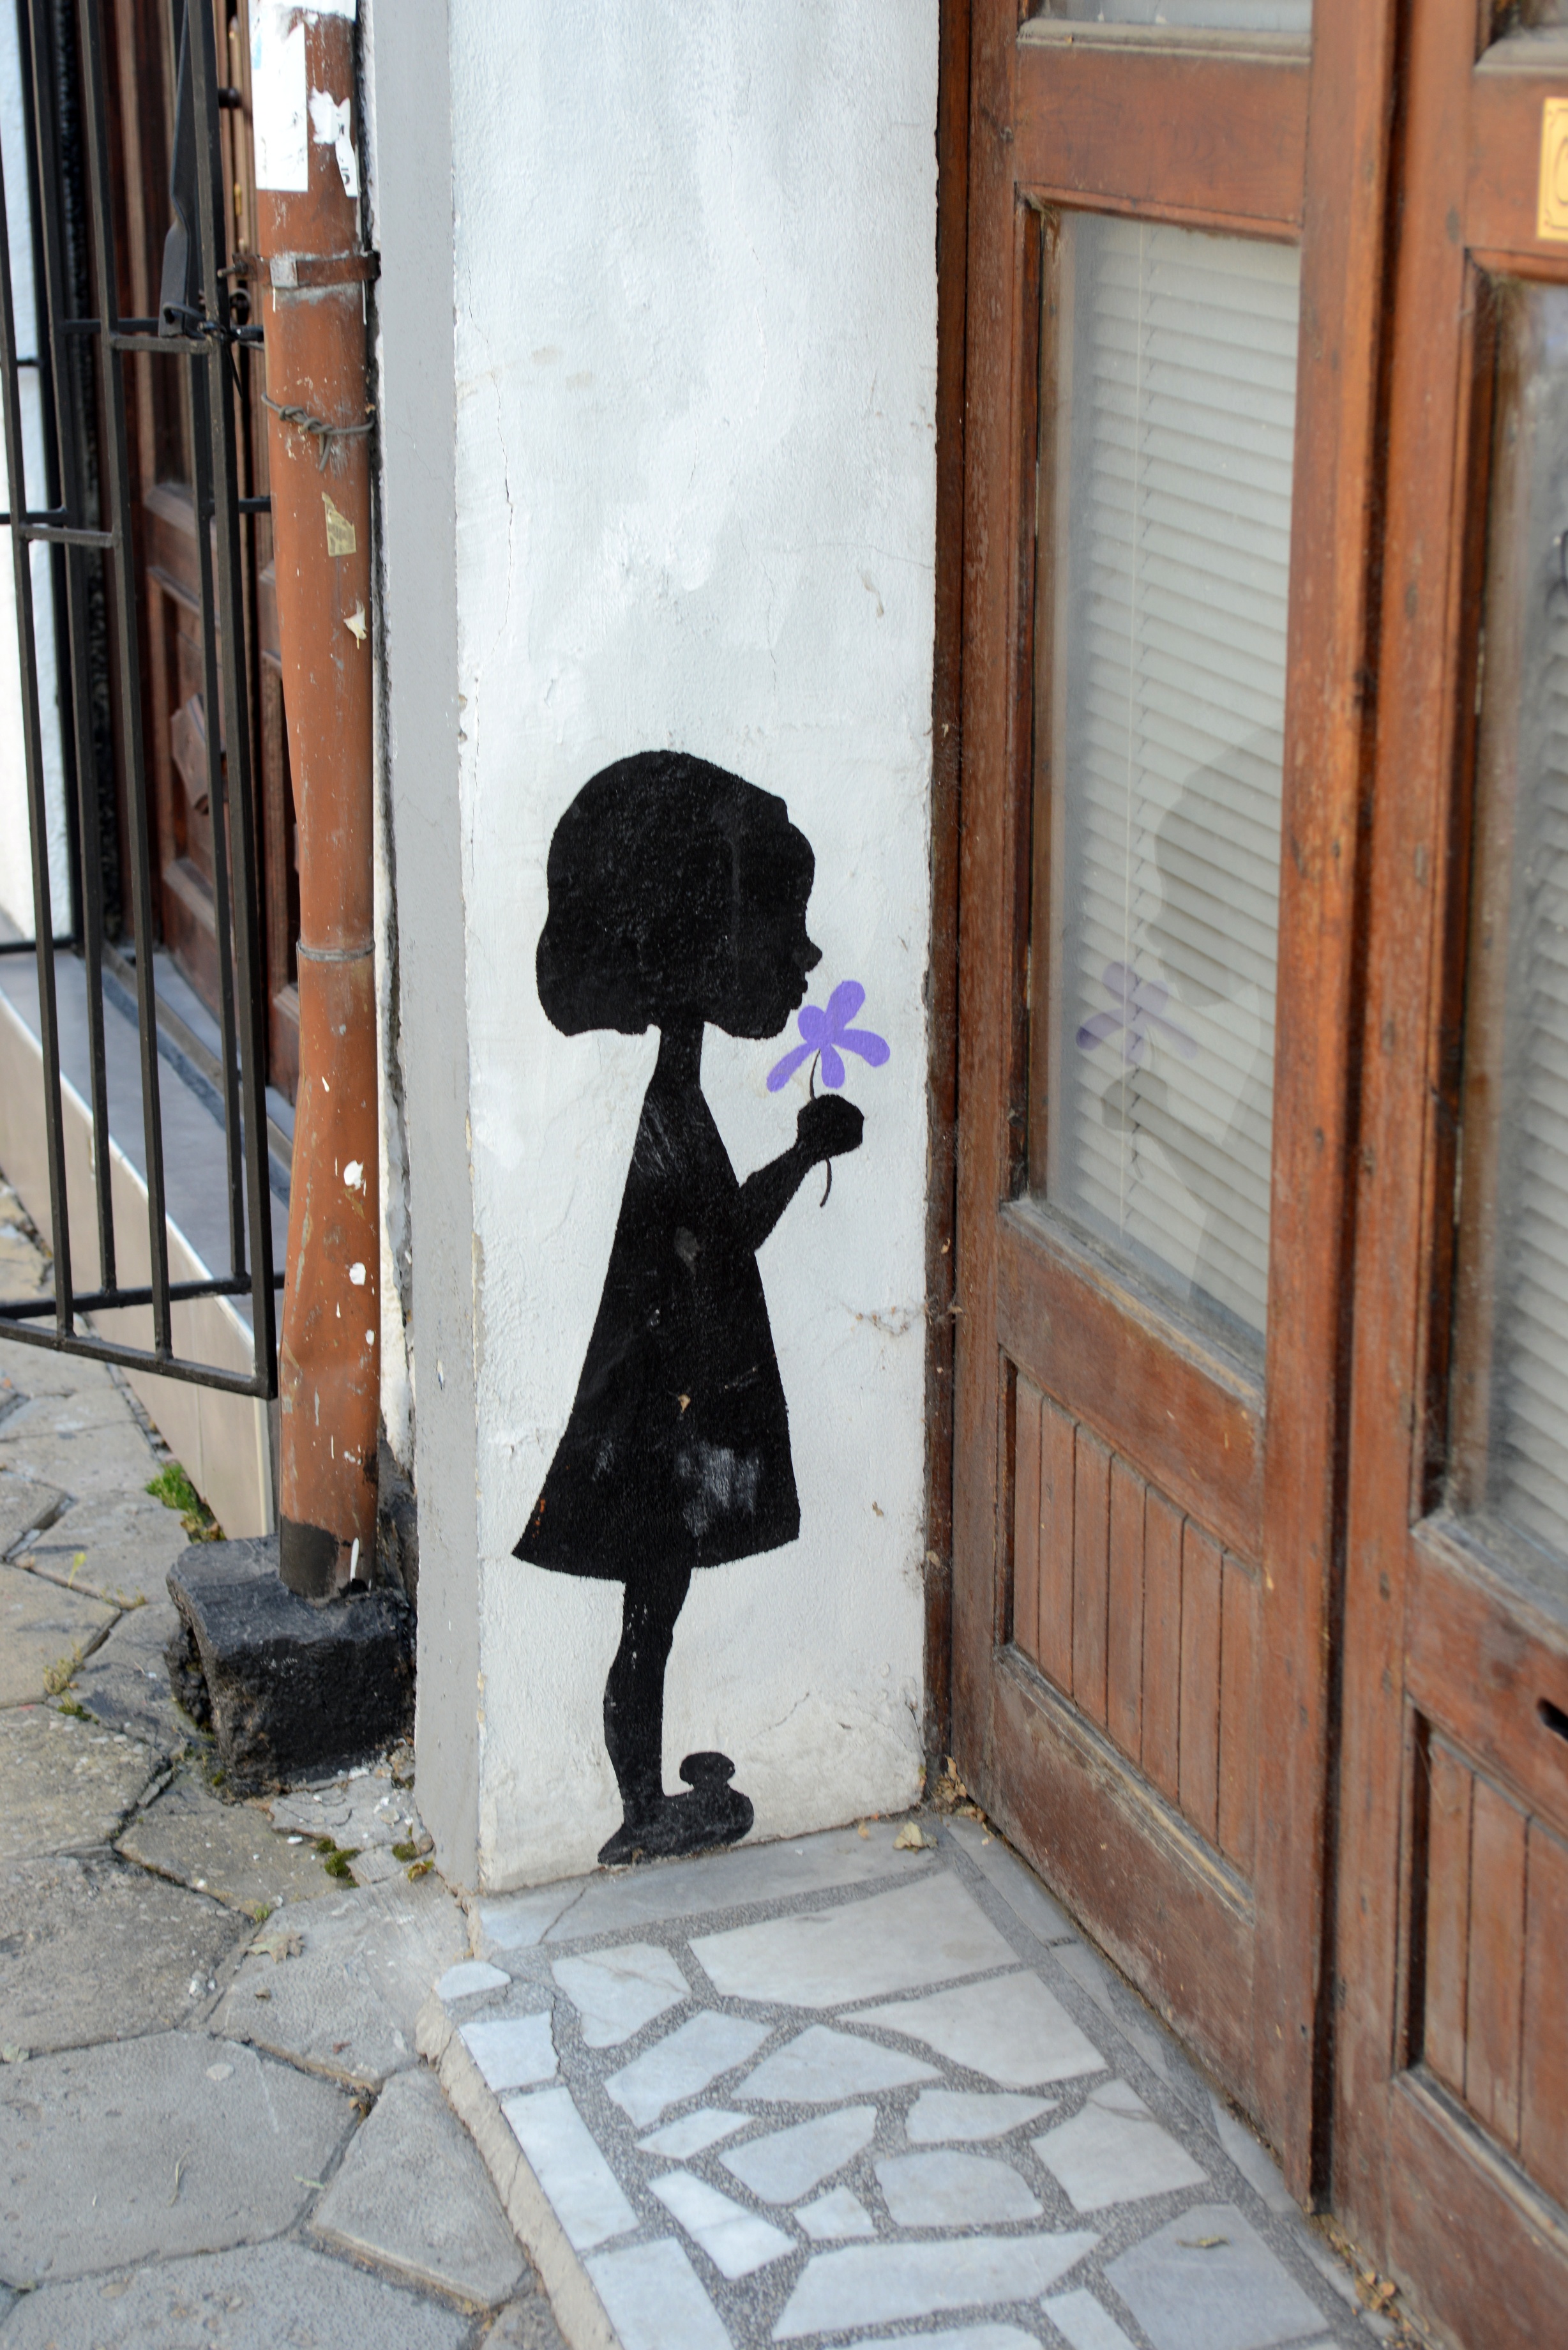
road, street, window, wall, europe, statue, nikon, art, photograph, 28, image, nikkor, d800, nikond800, bulgaria, nikkor357028, 3570, tarnovo, velikotarnovo